Miami Hurricanes football

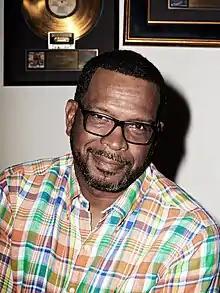
In the 1980s, rapper Uncle Luke of 2 Live Crew allegedly offered cash rewards to University of Miami players for big plays.

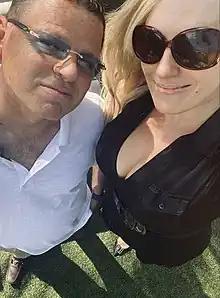
Nevin Shapiro (left) allegedly engaged in rampant violations of NCAA rules over eight years as a booster for University of Miami athletes.

Touchdown Tommy is the cannon that is fired off when the team runs out of the tunnel, after every point that the Hurricanes score, and at the conclusion of all team wins. The cannon is kept by the University of Miami's Sigma Chi fraternity's Cannon Master and fired off during the games by senior brothers of Sigma Chi. Touchdown Tommy is the third-oldest tradition at the University of Miami after the Iron Arrow Honor Society, the highest honor awarded by the university founded in 1926, and Sebastian the Ibis, the mascot of the Miami Hurricanes since 1957.